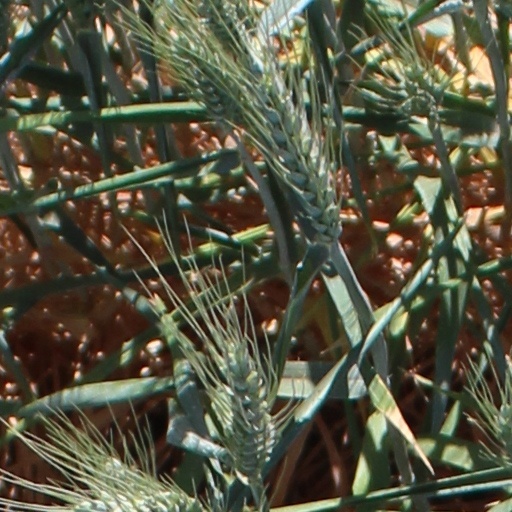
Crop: wheat